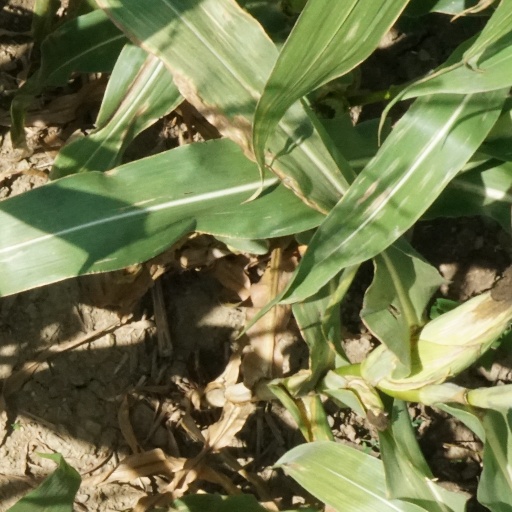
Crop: maize; corn